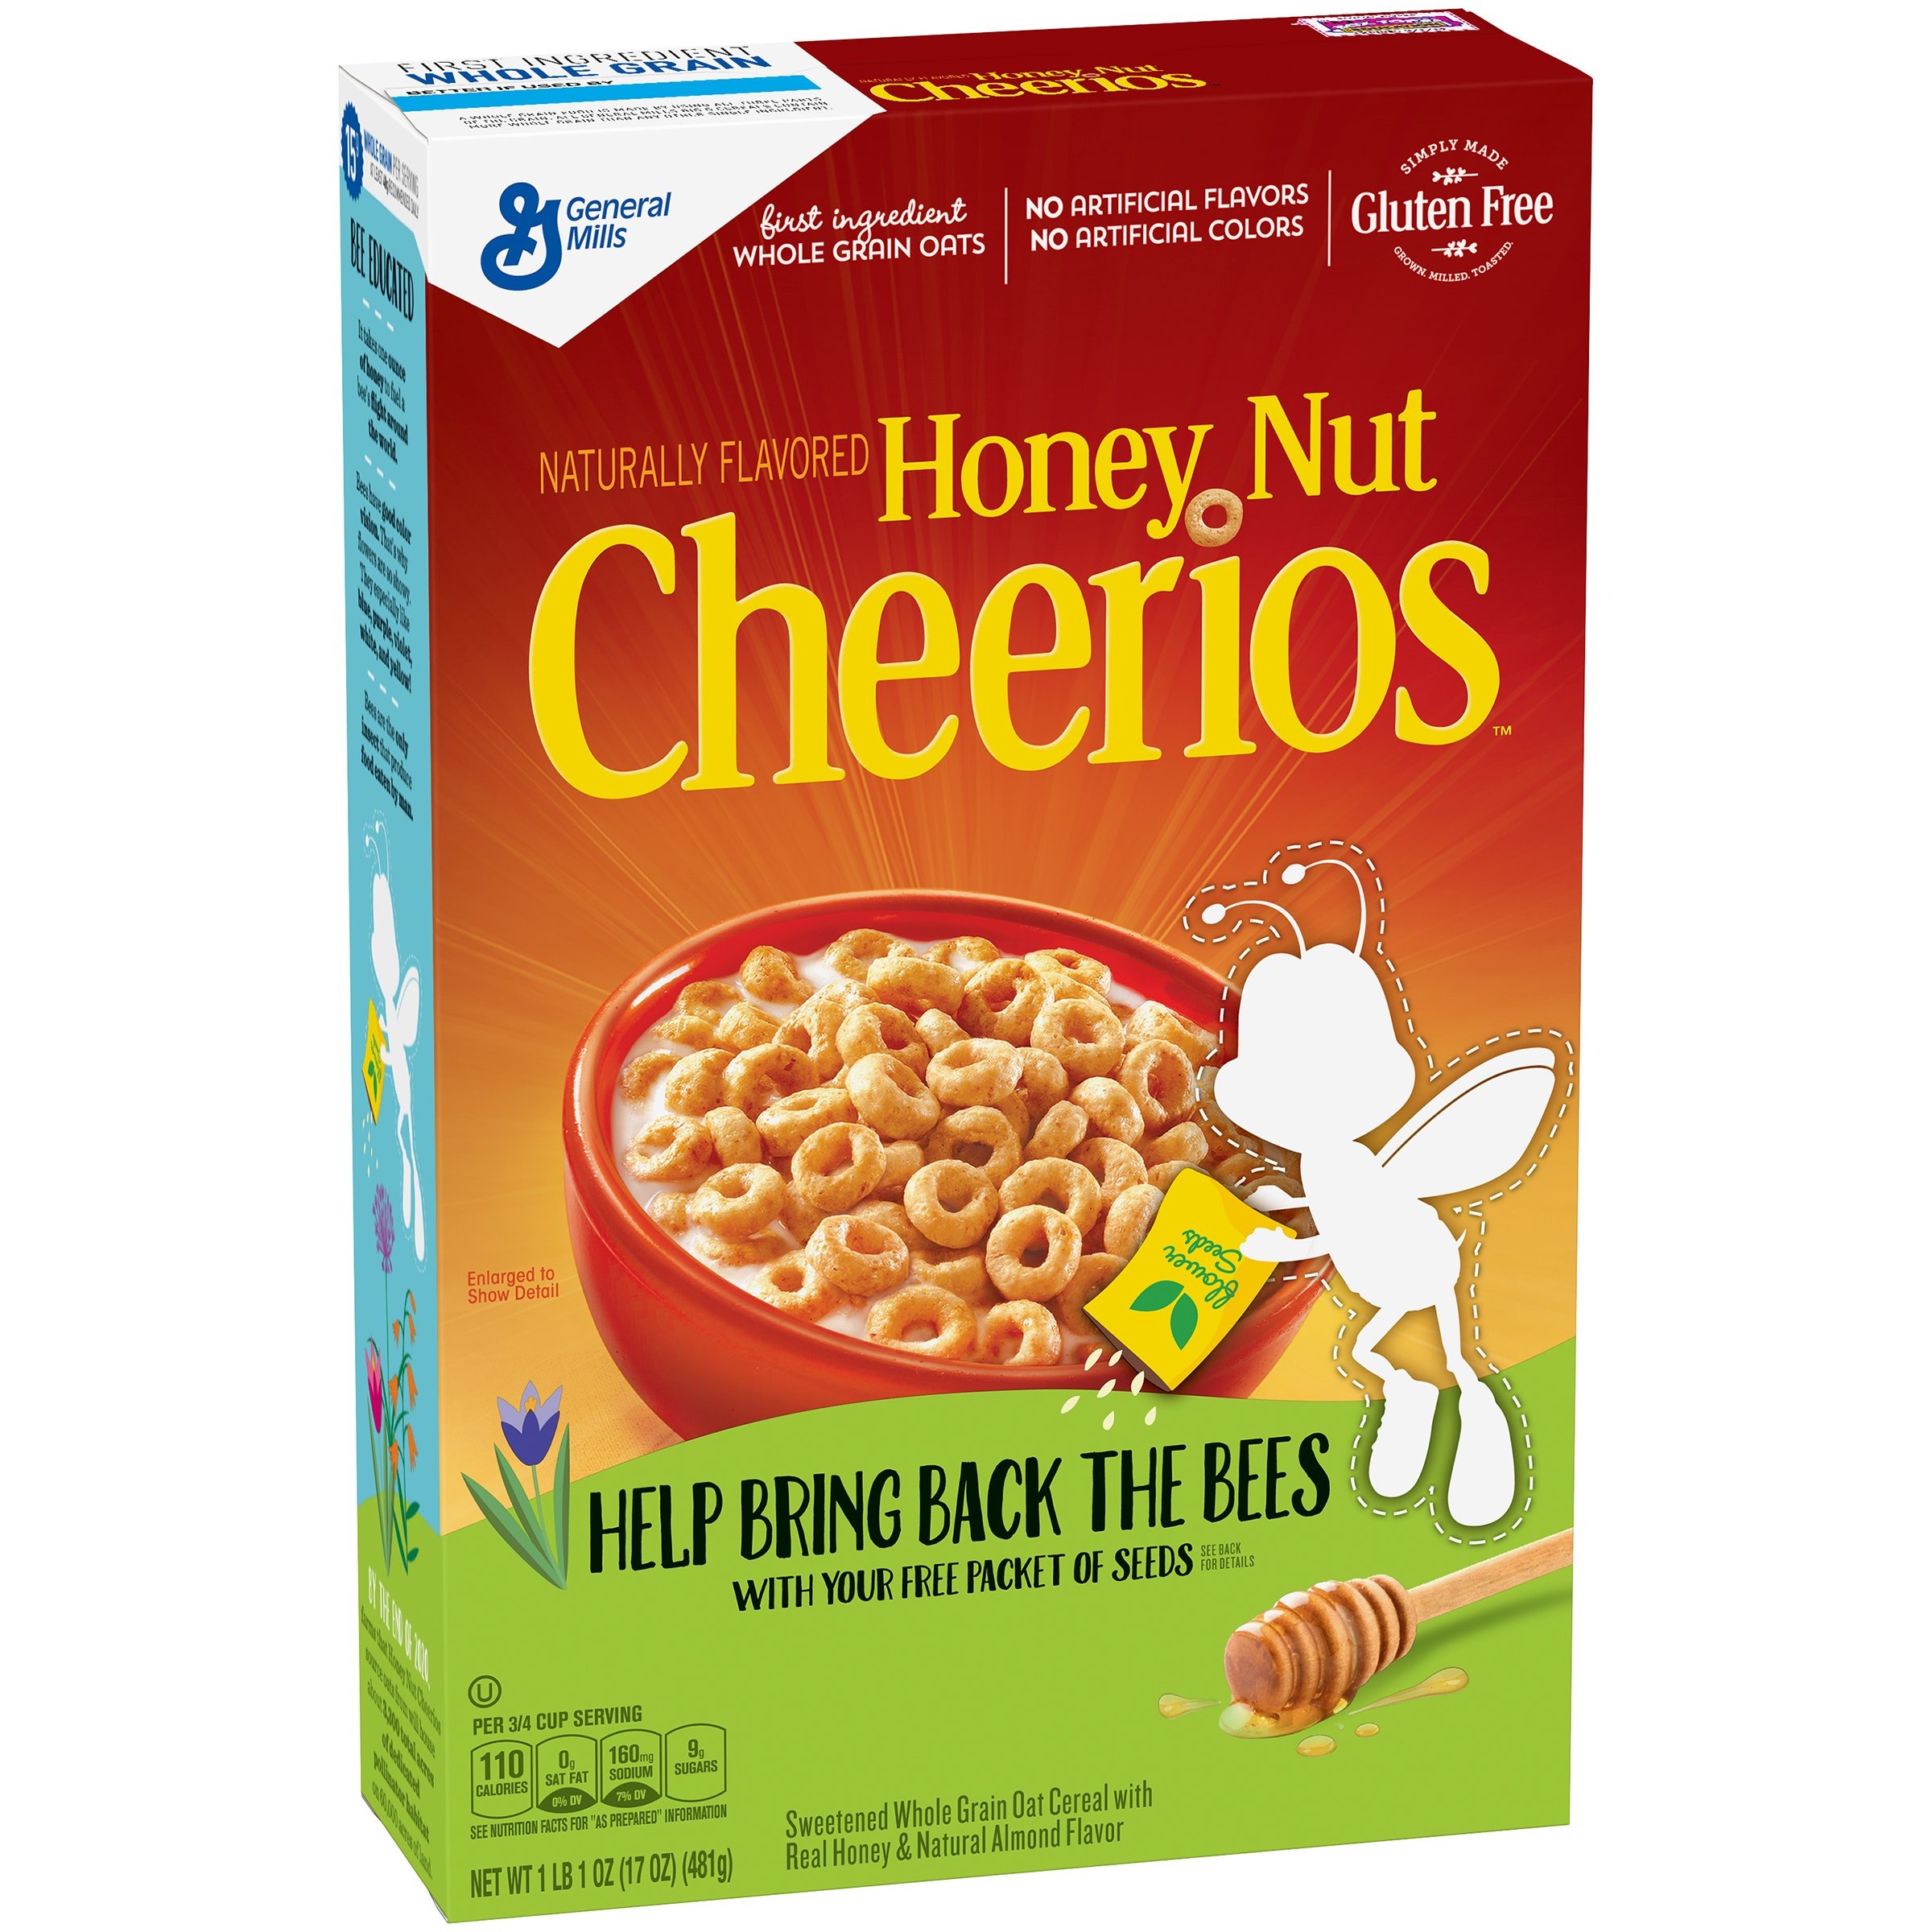
Item Name: Honey Nut Cheerios Cereal, 17 oz
Bullet Point 1: First Ingredient Whole Grain Oats
Bullet Point 2: Can Help Lower Cholesterol*
Bullet Point 3: Simply Made. Grown. Milled. Toasted.
Bullet Point 4: No Artificial Flavors
Bullet Point 5: Gluten Free
Value: 17.0
Unit: Ounce

Price: 4.44